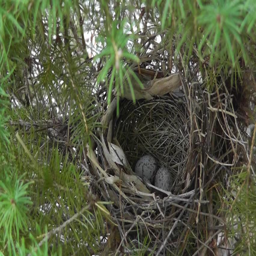
biological species flies in after a well deserved break and settles in her well made nest to further incubate her eggs